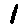
Label: 1